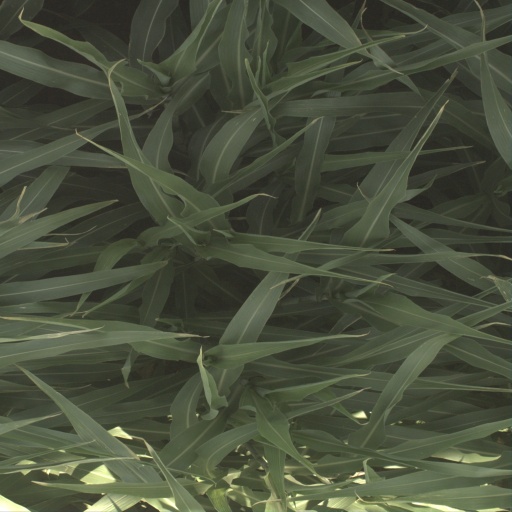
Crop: sorghum